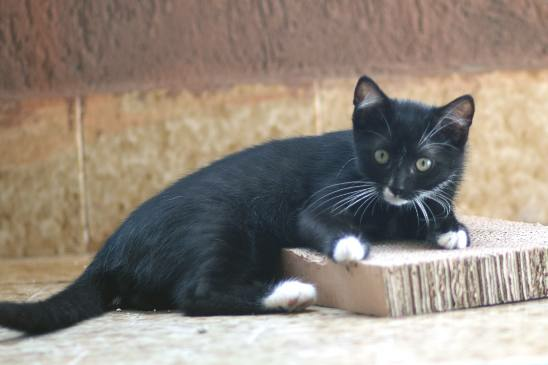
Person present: No